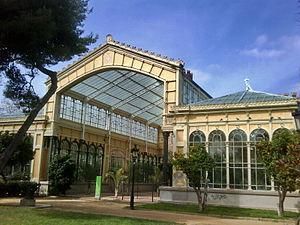
Le parc de la Ciutadella est un parc situé dans le centre de Barcelone. Il fut construit sur les terrains laissés par une citadelle détruite en 1868 et qui lui donnent son nom pour l'Exposition universelle de 1888.